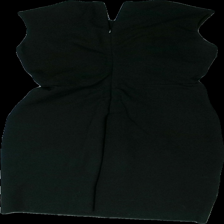
View: back
Type: Dress
Category: Ladies
Brand: Cos
Colors: Black
Material: 100% viscose
Cut: Regular
Size: 36
Season: All
Stains: Major
Damage location: bottom right
Damage 2 location: top left
Damage 3 location: bottom left
Price range: <50
Recommended usage: Export
Description: svart klänning med fläckar i armhålorna och vita streck över kjolen